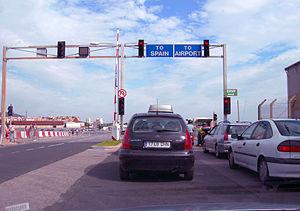
L'aéroport international de Gibraltar est à la fois un aéroport civil desservant l'enclave britannique de Gibraltar et une base militaire de la Royal Air Force ayant le nom de RAF Gibraltar.